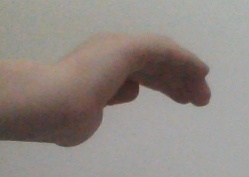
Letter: haa